Ouvrage La Ferté

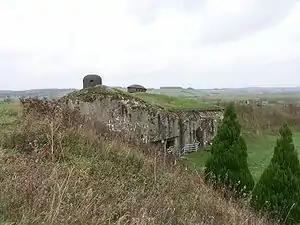
La Ferté Block 2

La Ferté is preserved as it was in 1940, with the scars of shellfire visible on cloches and concrete. The site includes a military memorial facing the new road alignment. A small cemetery, established in 1960 opposite the memorial, is the burial site for the majority of the garrison. The "ouvrage" and surrounding casemates are recorded as French historic monuments. The interior is open to the public on stated days. There is a short documentary (in English) made in May 2019, which tours the fort inside and outside